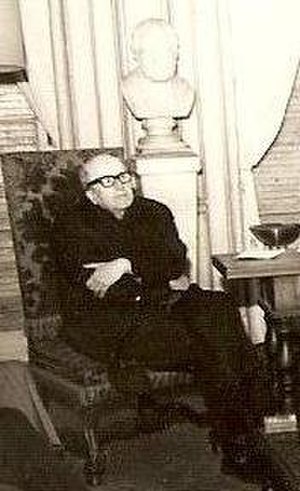
Hugo Gunckel Lūer
Hugo Gunckel Lüer var en chilensk farmaceut, botaniker og universitetslærer. Han blev født i Valdivia og døde i Santiago de Chile i en alder af 96 år.